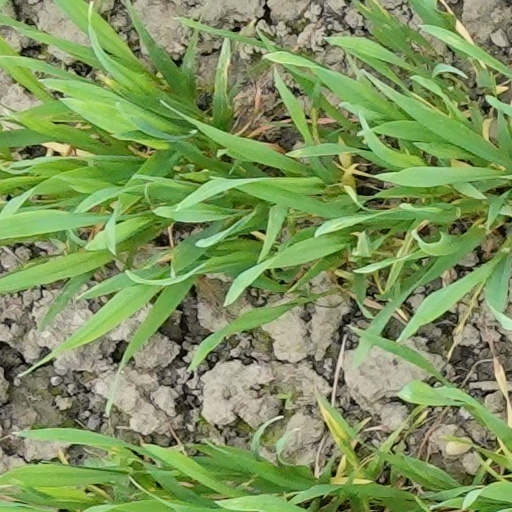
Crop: wheat